Gene Strandness

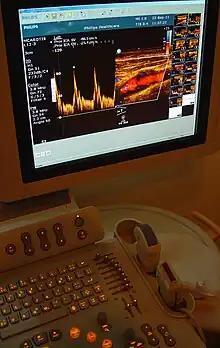
CarotidDoppler1

Throughout his career, Strandness taught and conducted vascular research at University of Washington. He retired with emeritus status in 1995, but continued to run the university's vascular research lab. He was actively engaged in research and continued writing, including an updated version of his work, "Duplex Scanning in Vascular Disorders". He saw patients until shortly before his death in 2002.